Champignol-lez-Mondeville

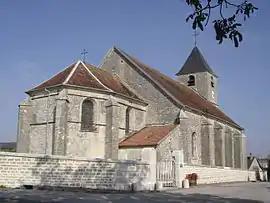
The church in Champignol

Champignol-lez-Mondeville is a commune in the Aube department in north-central France.